Piraeus-Perama light railway

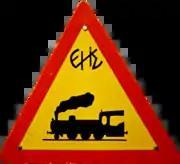
Piraeus-Perama level crossing sign (1935)

The construction of a railway line connecting Piraeus to Perama was decided when the Hellenic Navy developed Salamis Naval Base as their main naval facility in the 1890s. The right to build the line was given to the former "Athens-Piraeus Railway company S.A.". However no action was taken until 1930, when the successor company "Hellenic Electric Railways" member of British company "Power and Traction Finance Ltd" decided to start construction of the line. Construction was finished in 1935 but services did not start until 20 July 1936, when rolling stock became available by Breda Costruzioni Ferroviarie.